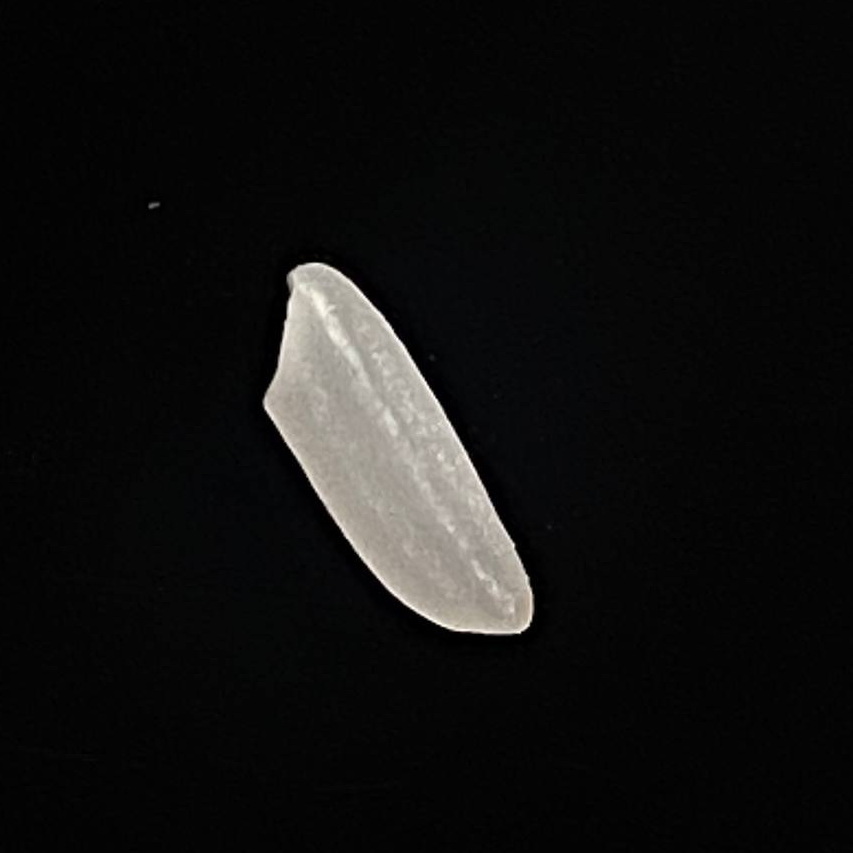
Rice variety: Katari_Polao